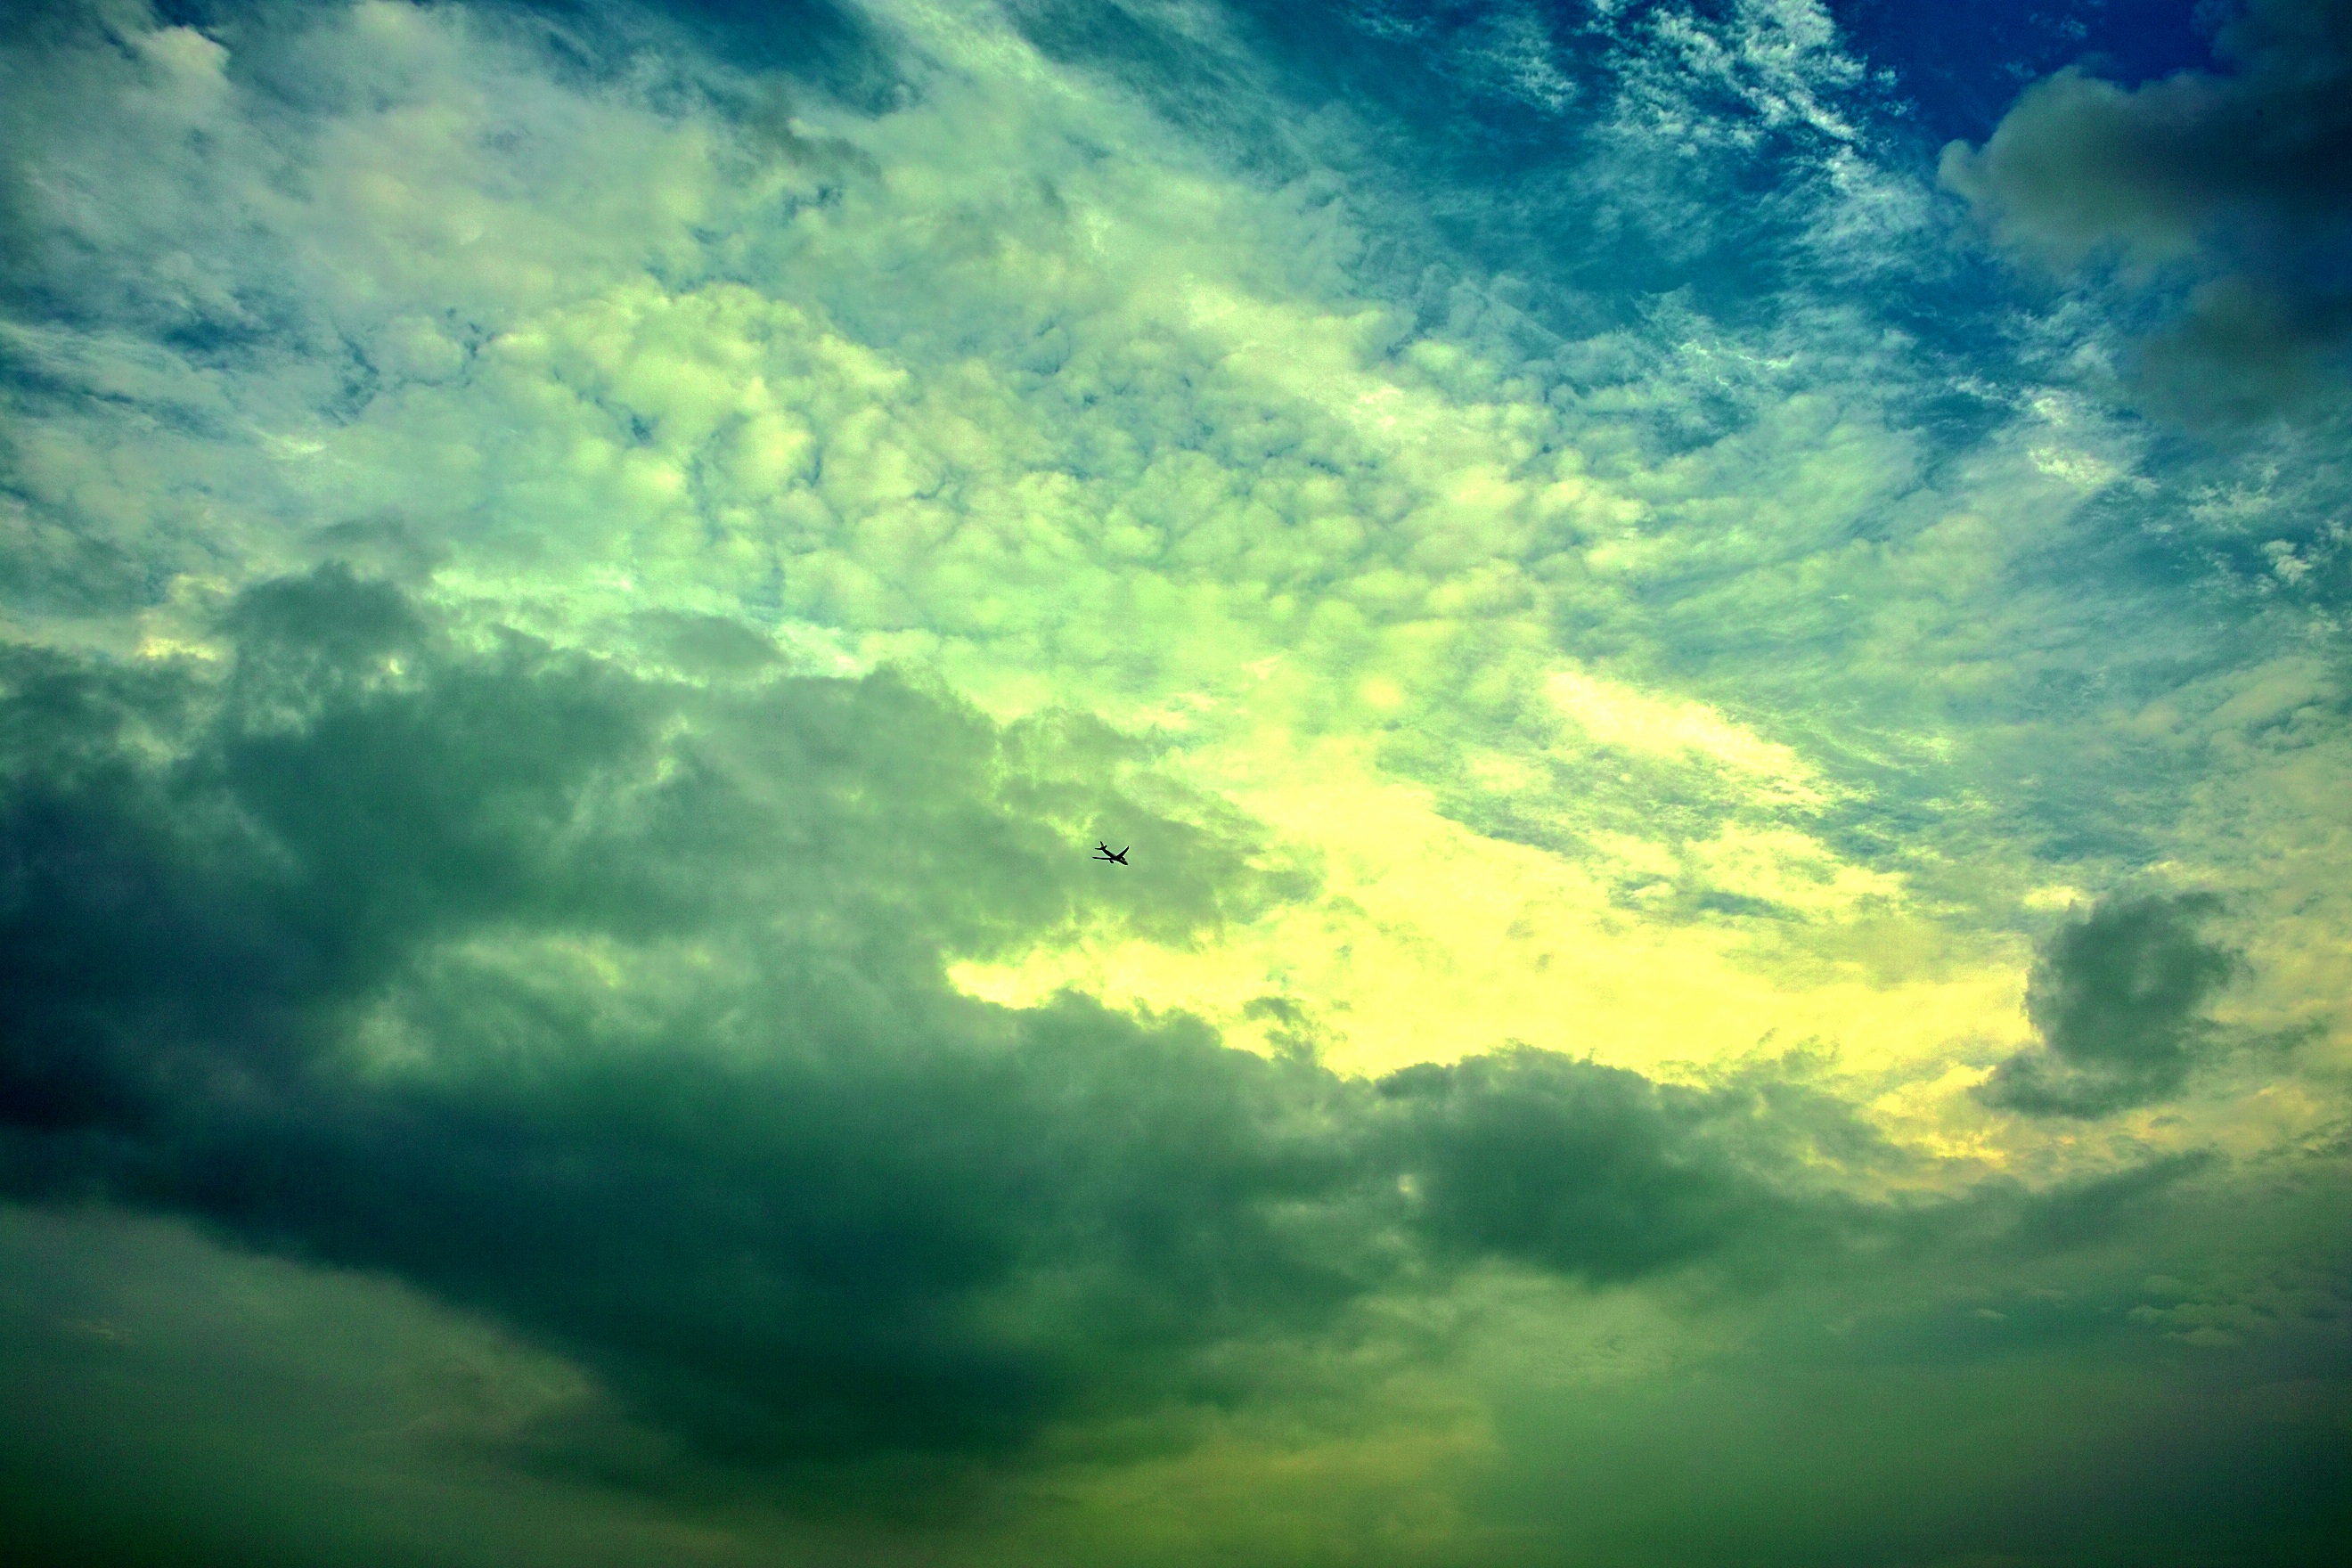
nature, grass, horizon, light, cloud, sky, sun, sunlight, morning, atmosphere, aircraft, green, shanghai, the scenery, meteorological phenomenon, atmospheric phenomenon, atmosphere of earth